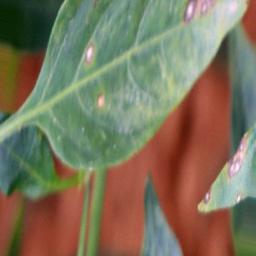
Label: cercospora